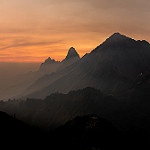
Scene: Outdoor